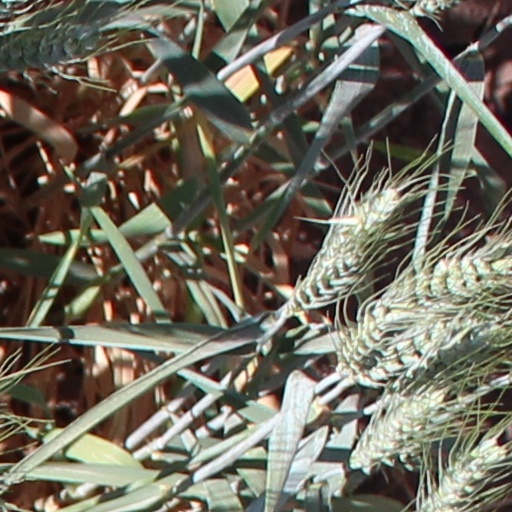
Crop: wheat